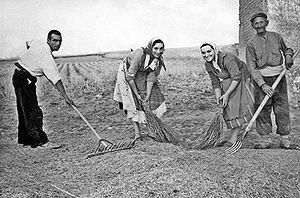
Une réforme agraire est une réforme offrant des terres aux paysans qui les cultivent, en les confisquant à leurs propriétaires.
La révolution agricole désigne, dans une première acception, l'ensemble des innovations agricoles survenues aux XVIIIᵉ et XIXᵉ siècles. La première révolution agricole est parfois divisée en deux révolutions : la révolution fourragère, au XVIIIᵉ siècle, puis la révolution de la mécanisation, suite à la révolution industrielle au XIXᵉ siècle. La première révolution agricole concorde le plus souvent avec l'apparition du capitalisme agricole qui entraîne une recherche nouvelle de la productivité. Le processus de la Révolution agricole entretient par ailleurs des liens de causes à effet, réciproques et étroits, avec la révolution industrielle et la transition démographique. Toutefois quelques auteurs en font un processus encore inachevé.